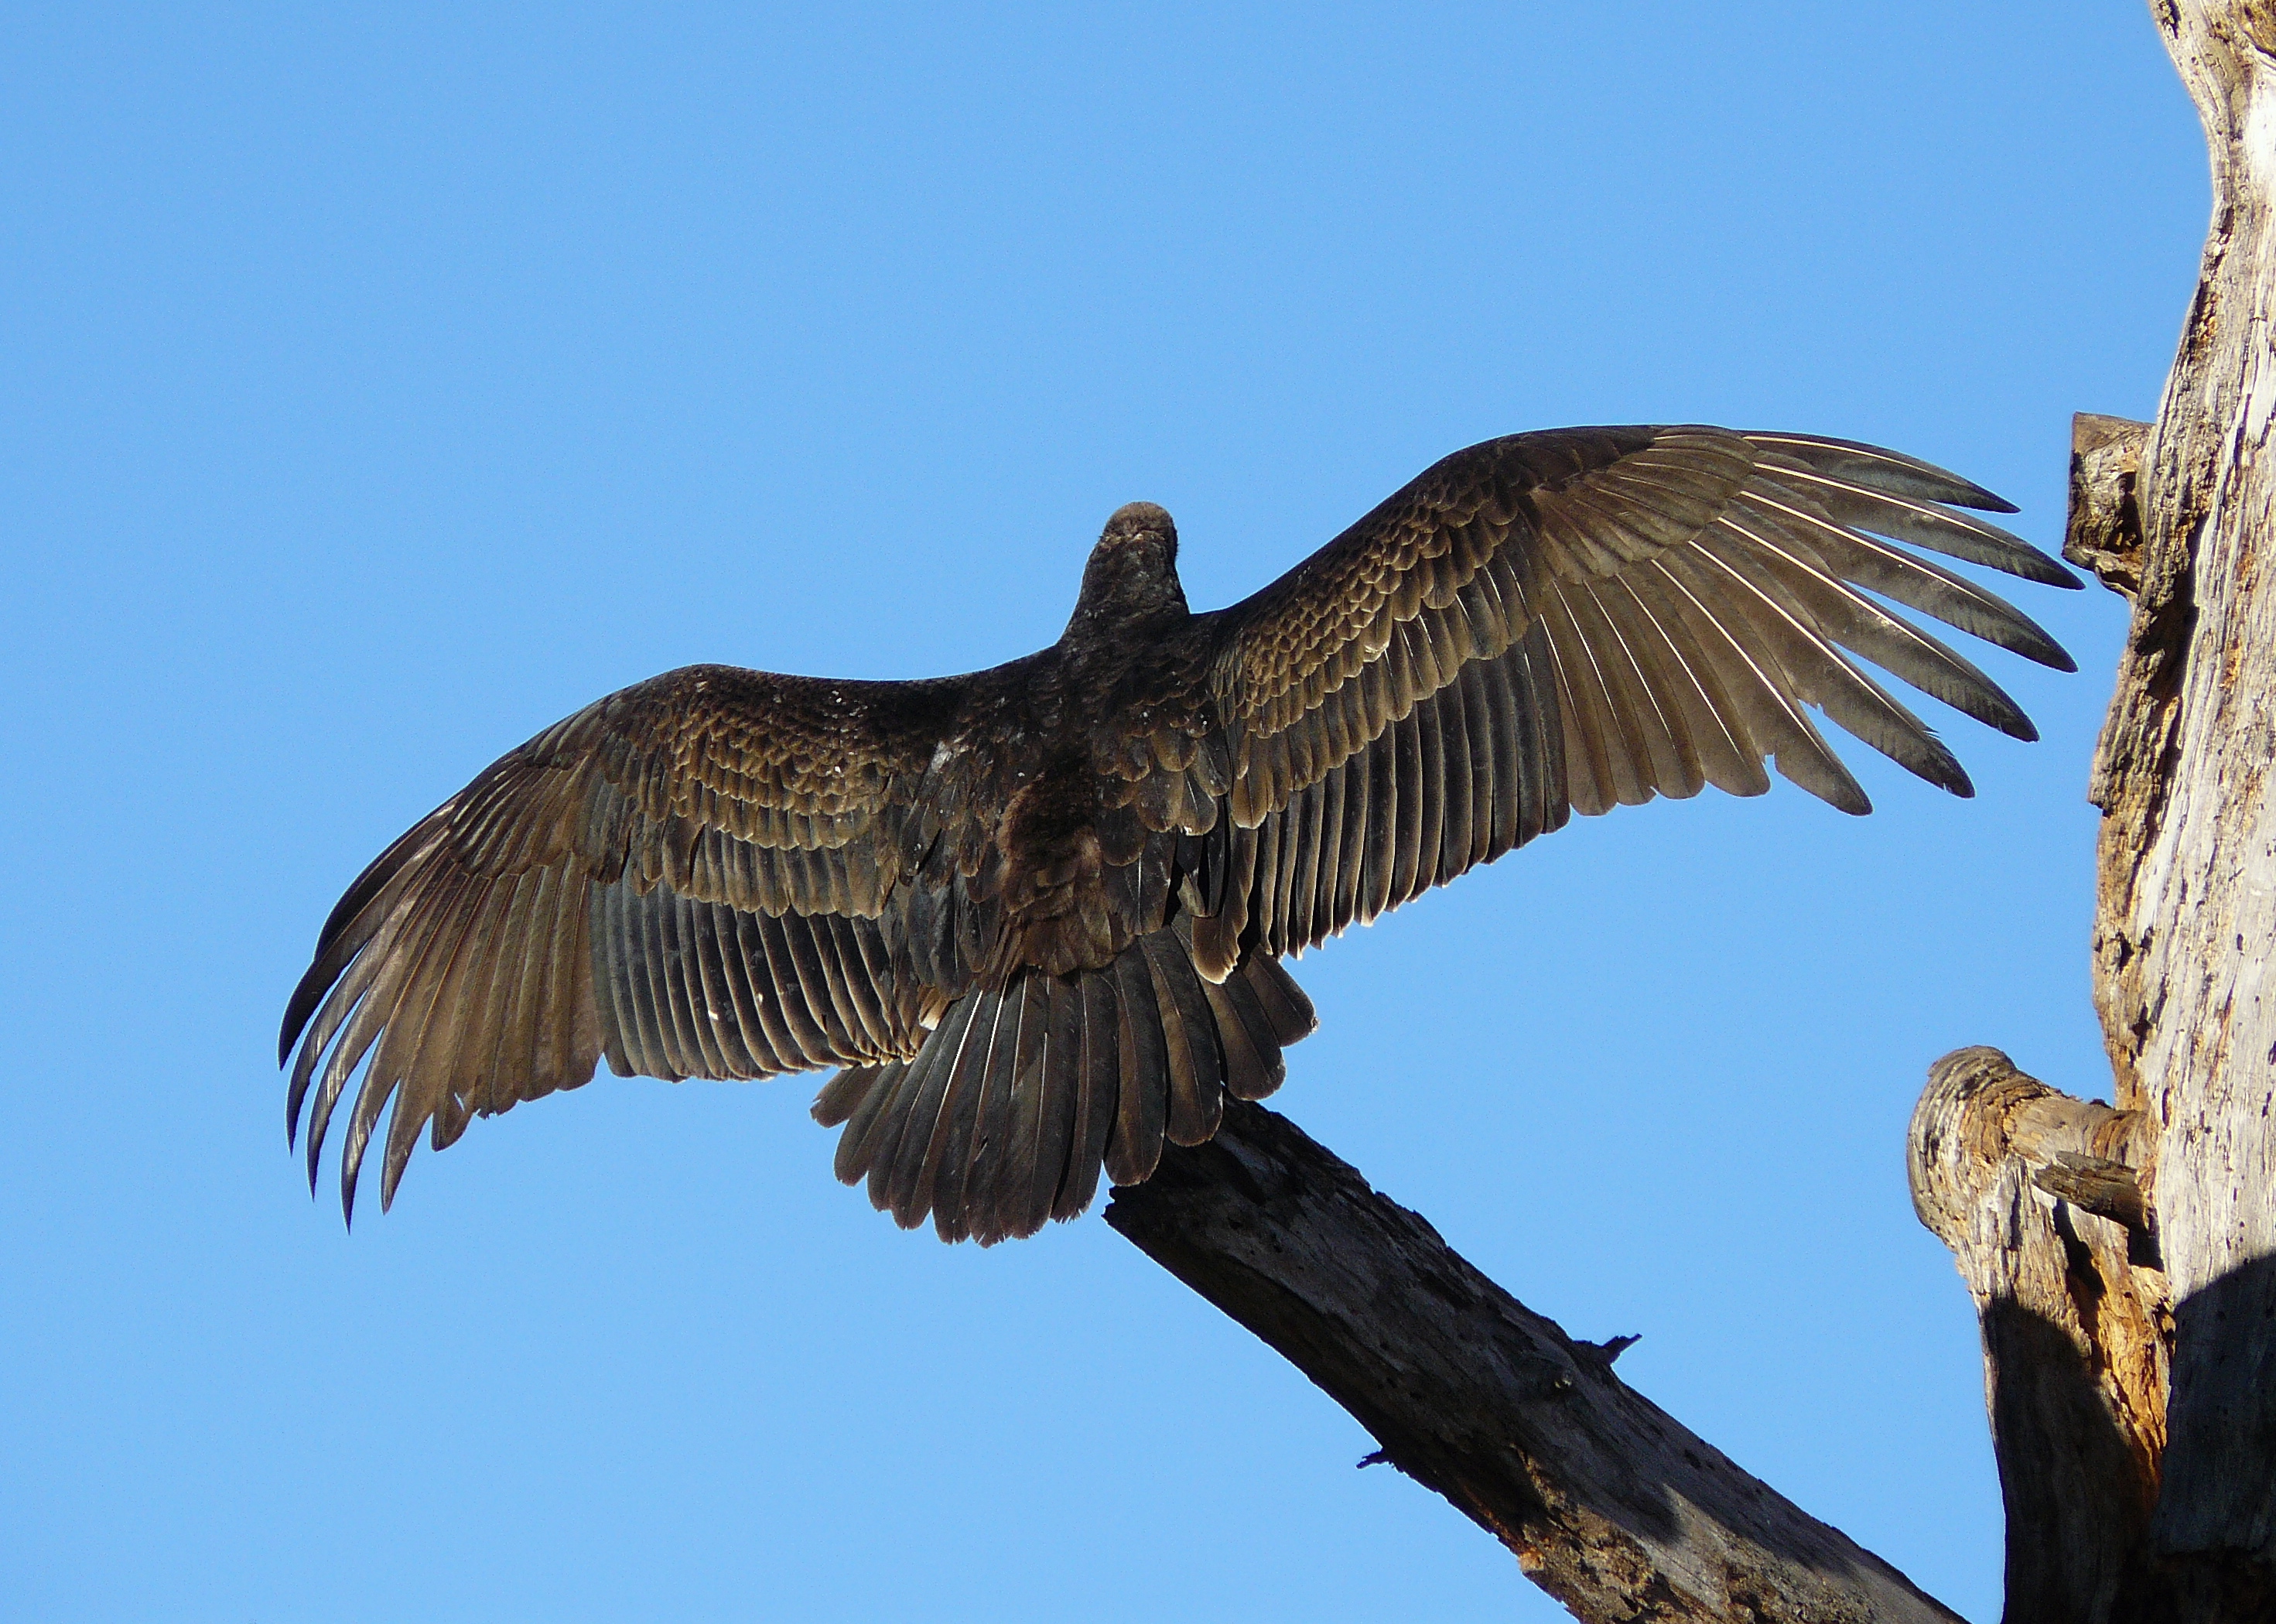
bird, wing, wildlife, beak, eagle, hawk, fauna, bird of prey, bald eagle, vertebrate, vulture, falcon, birdingthecentralcoast, joycecory, morrobaybirds, buzzard, cathartesaura, turkeyvulture, accipitriformes